No Census, No Feeling

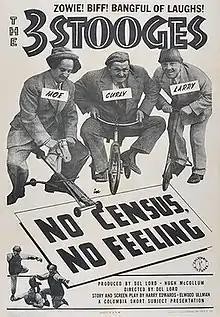

No Census, No Feeling is a 1940 short subject directed by Del Lord starring American slapstick comedy team The Three Stooges (Moe Howard, Larry Fine and Curly Howard). It is the 50th entry in the series released by Columbia Pictures starring the comedians, who released 190 shorts for the studio between 1934 and 1959.